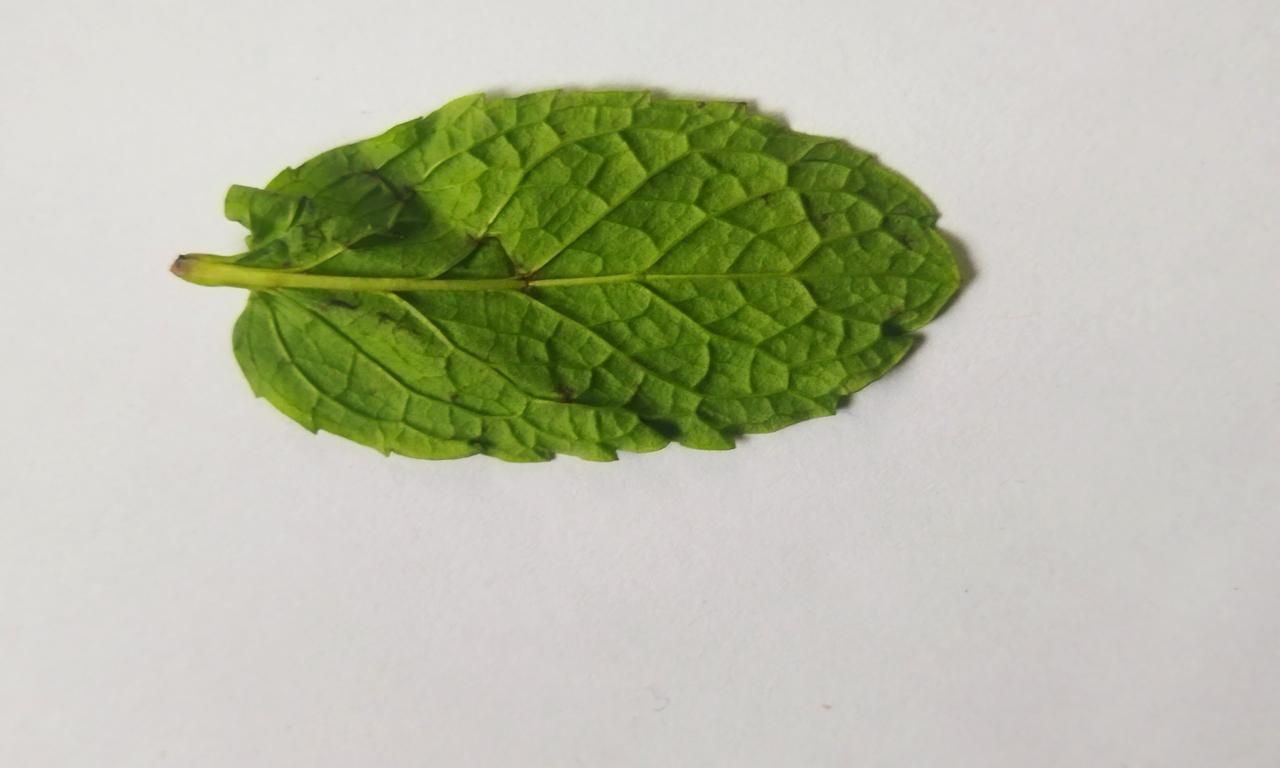
Label: Fresh